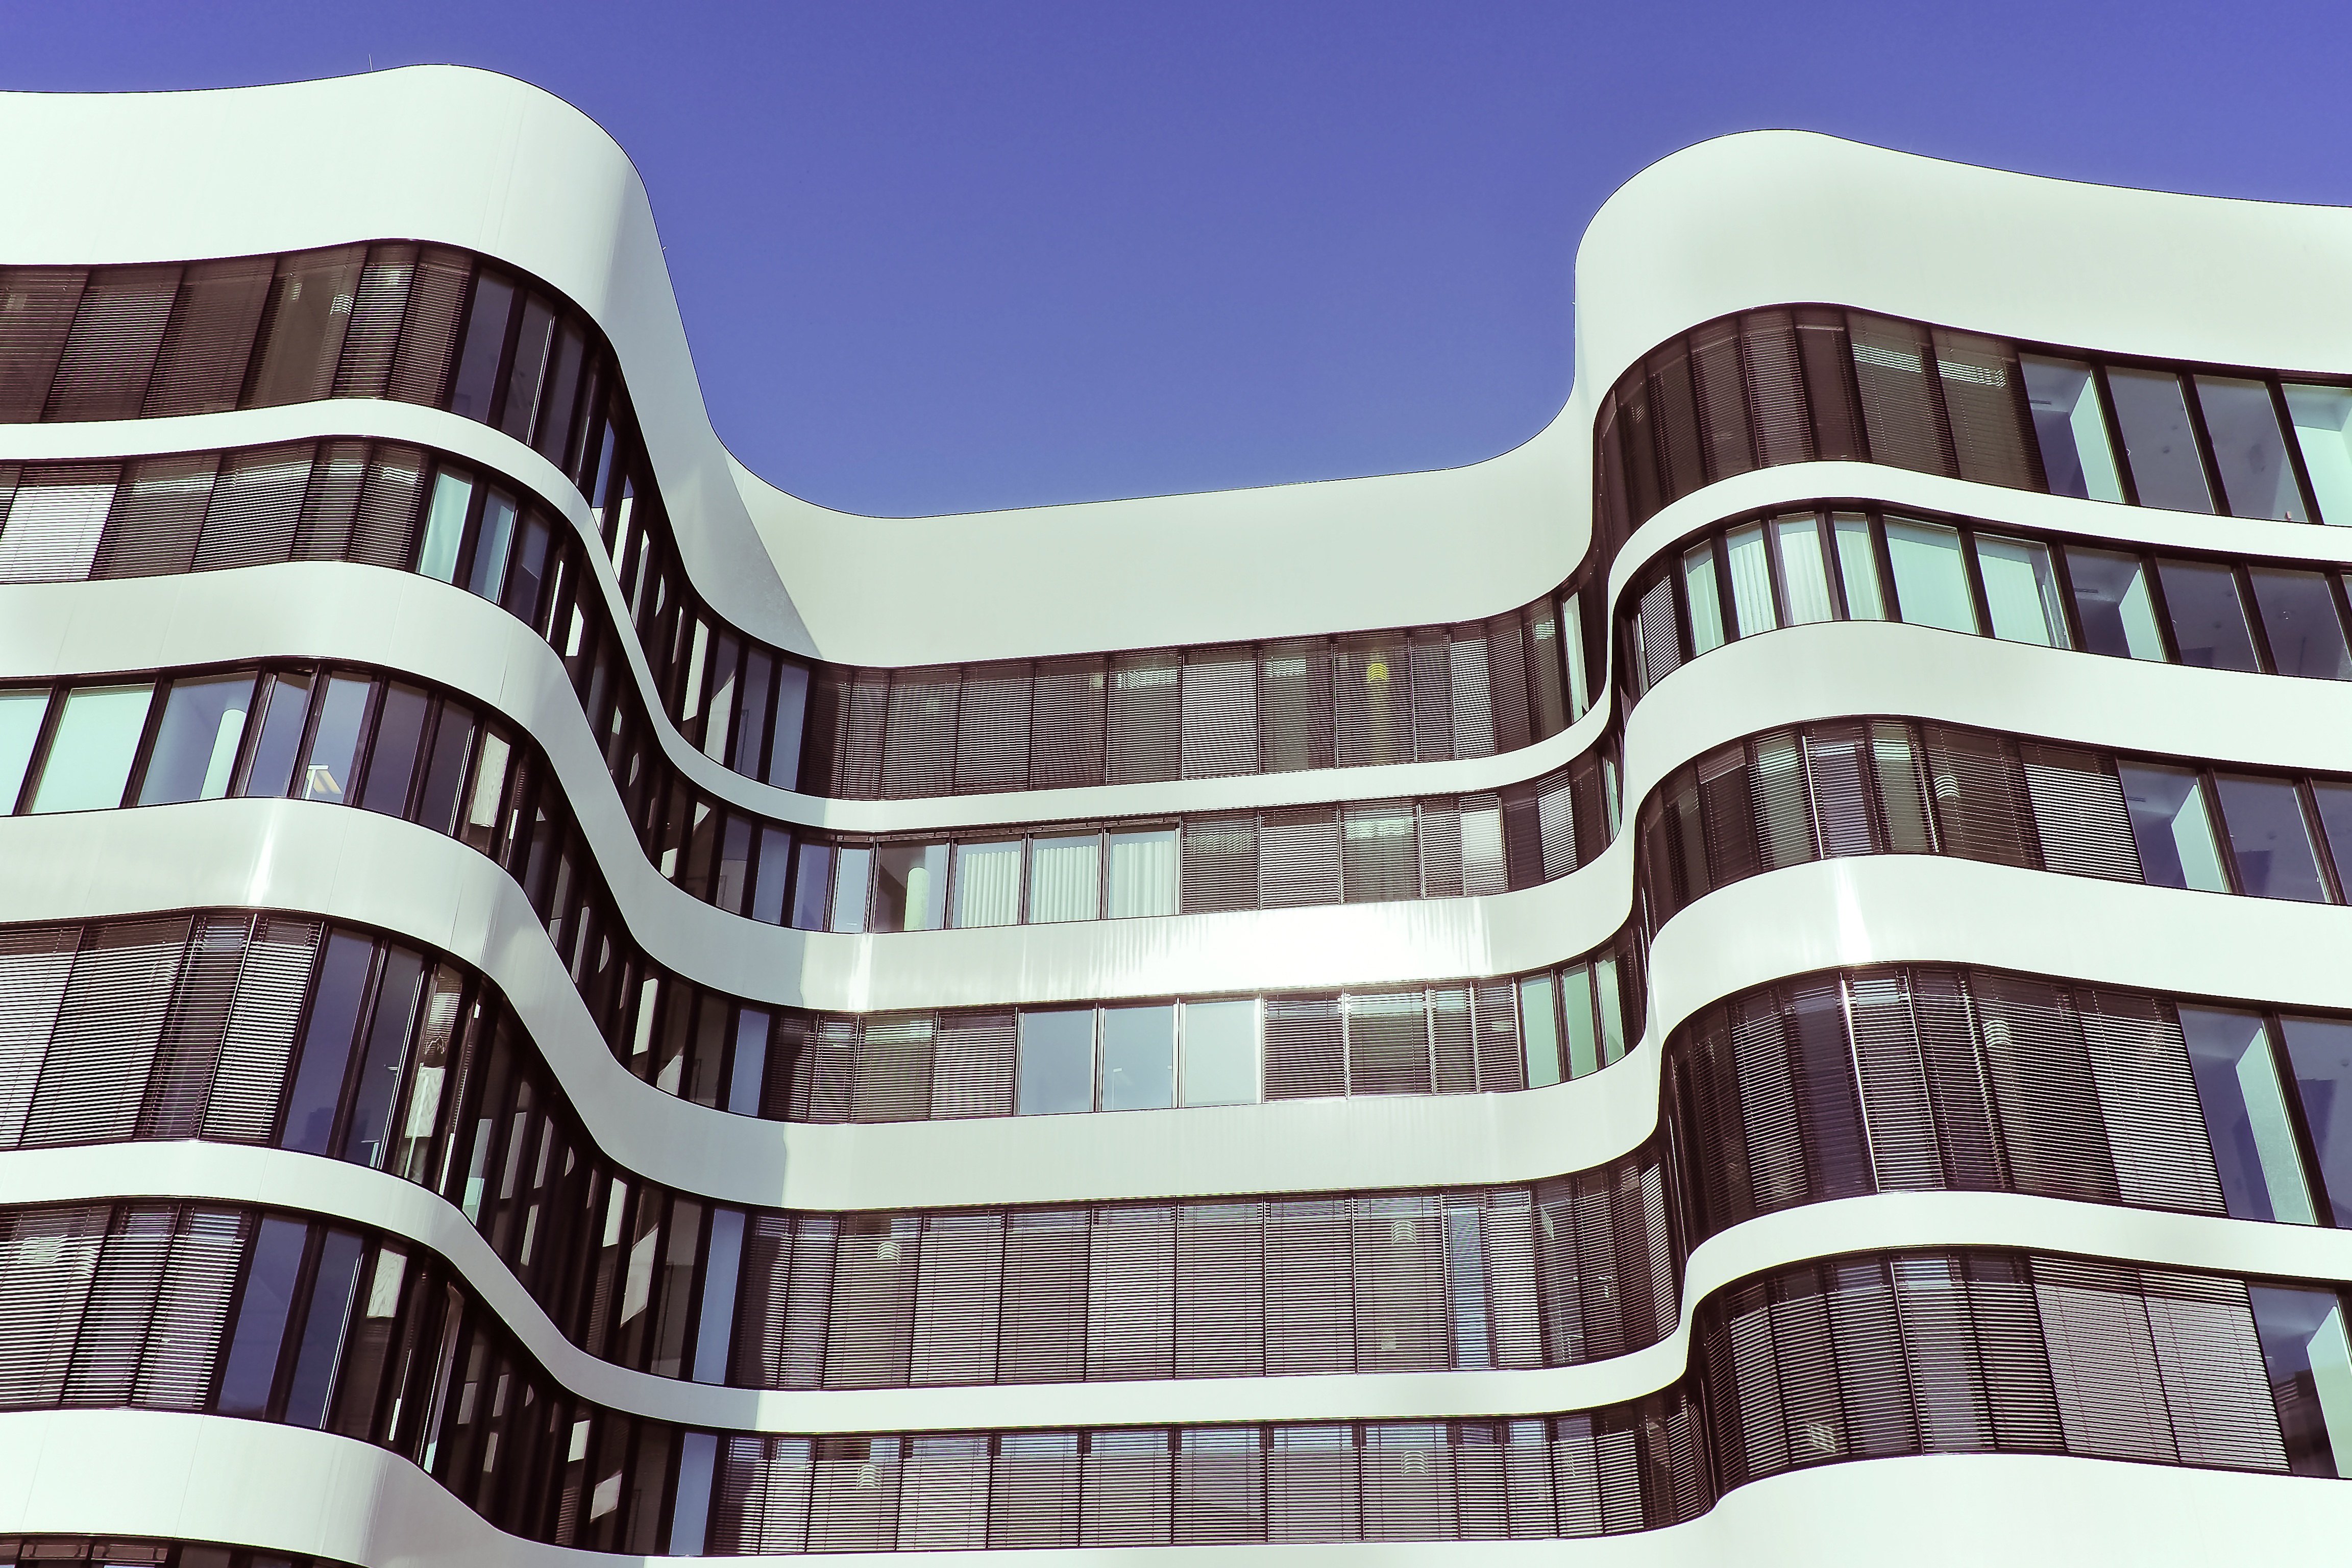
abstract, architecture, structure, sky, window, glass, perspective, building, city, home, skyscraper, urban, arch, office, facade, blue, modern, office building, tower block, interior design, modern architecture, lines, clouds, modern building, design, swinging, detail, commercial building, condominium, dusseldorf